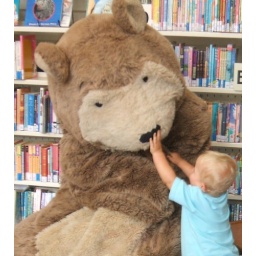
Teddy and boy in a blue shirt